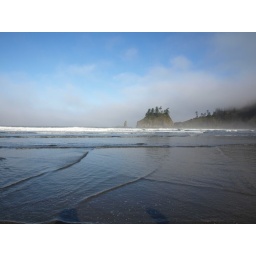
The water went in really far, but the beach extended furth. Still fog, same beach.